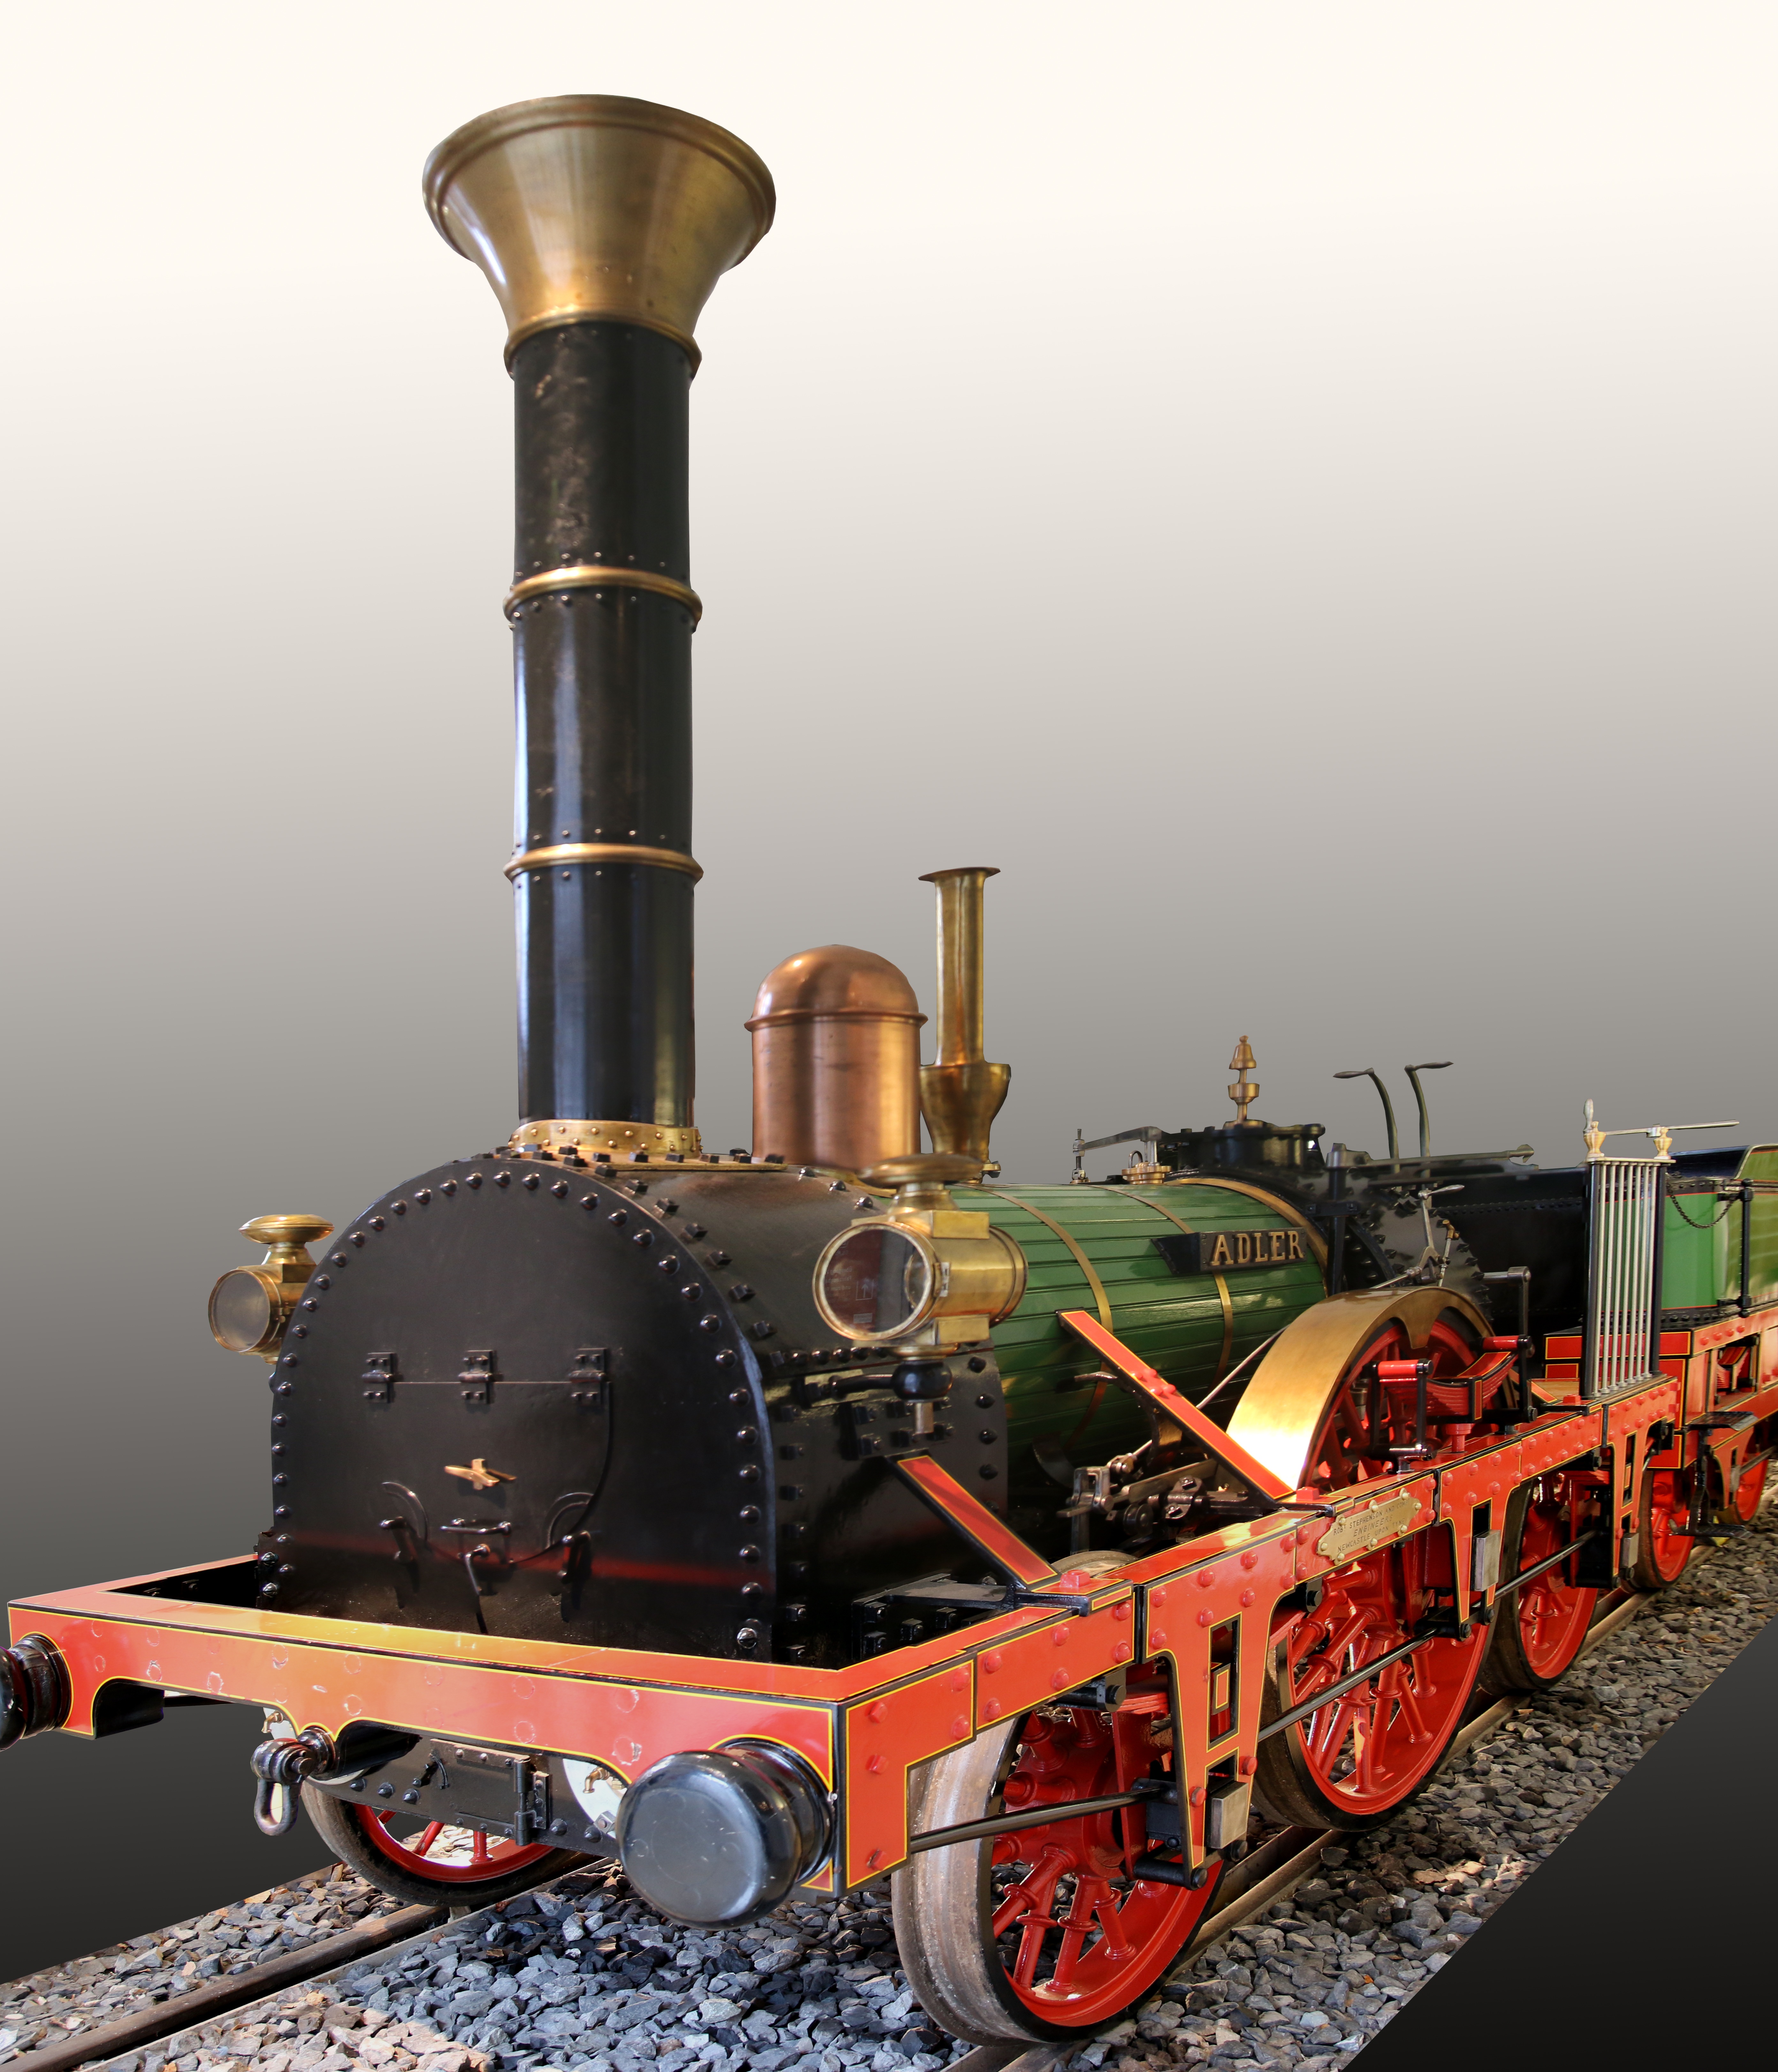
railway, isolated, train, transport, vehicle, locomotive, steam engine, historically, nuremberg, steam locomotive, adler, automotive engine part